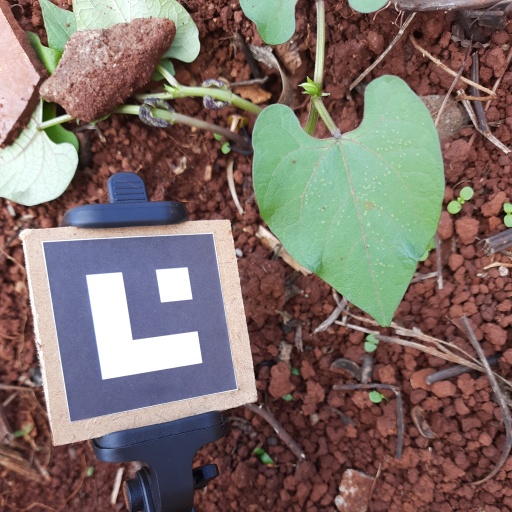
Observations: wavy surface, no eating holes, with soild dust, under shade, insect on surface